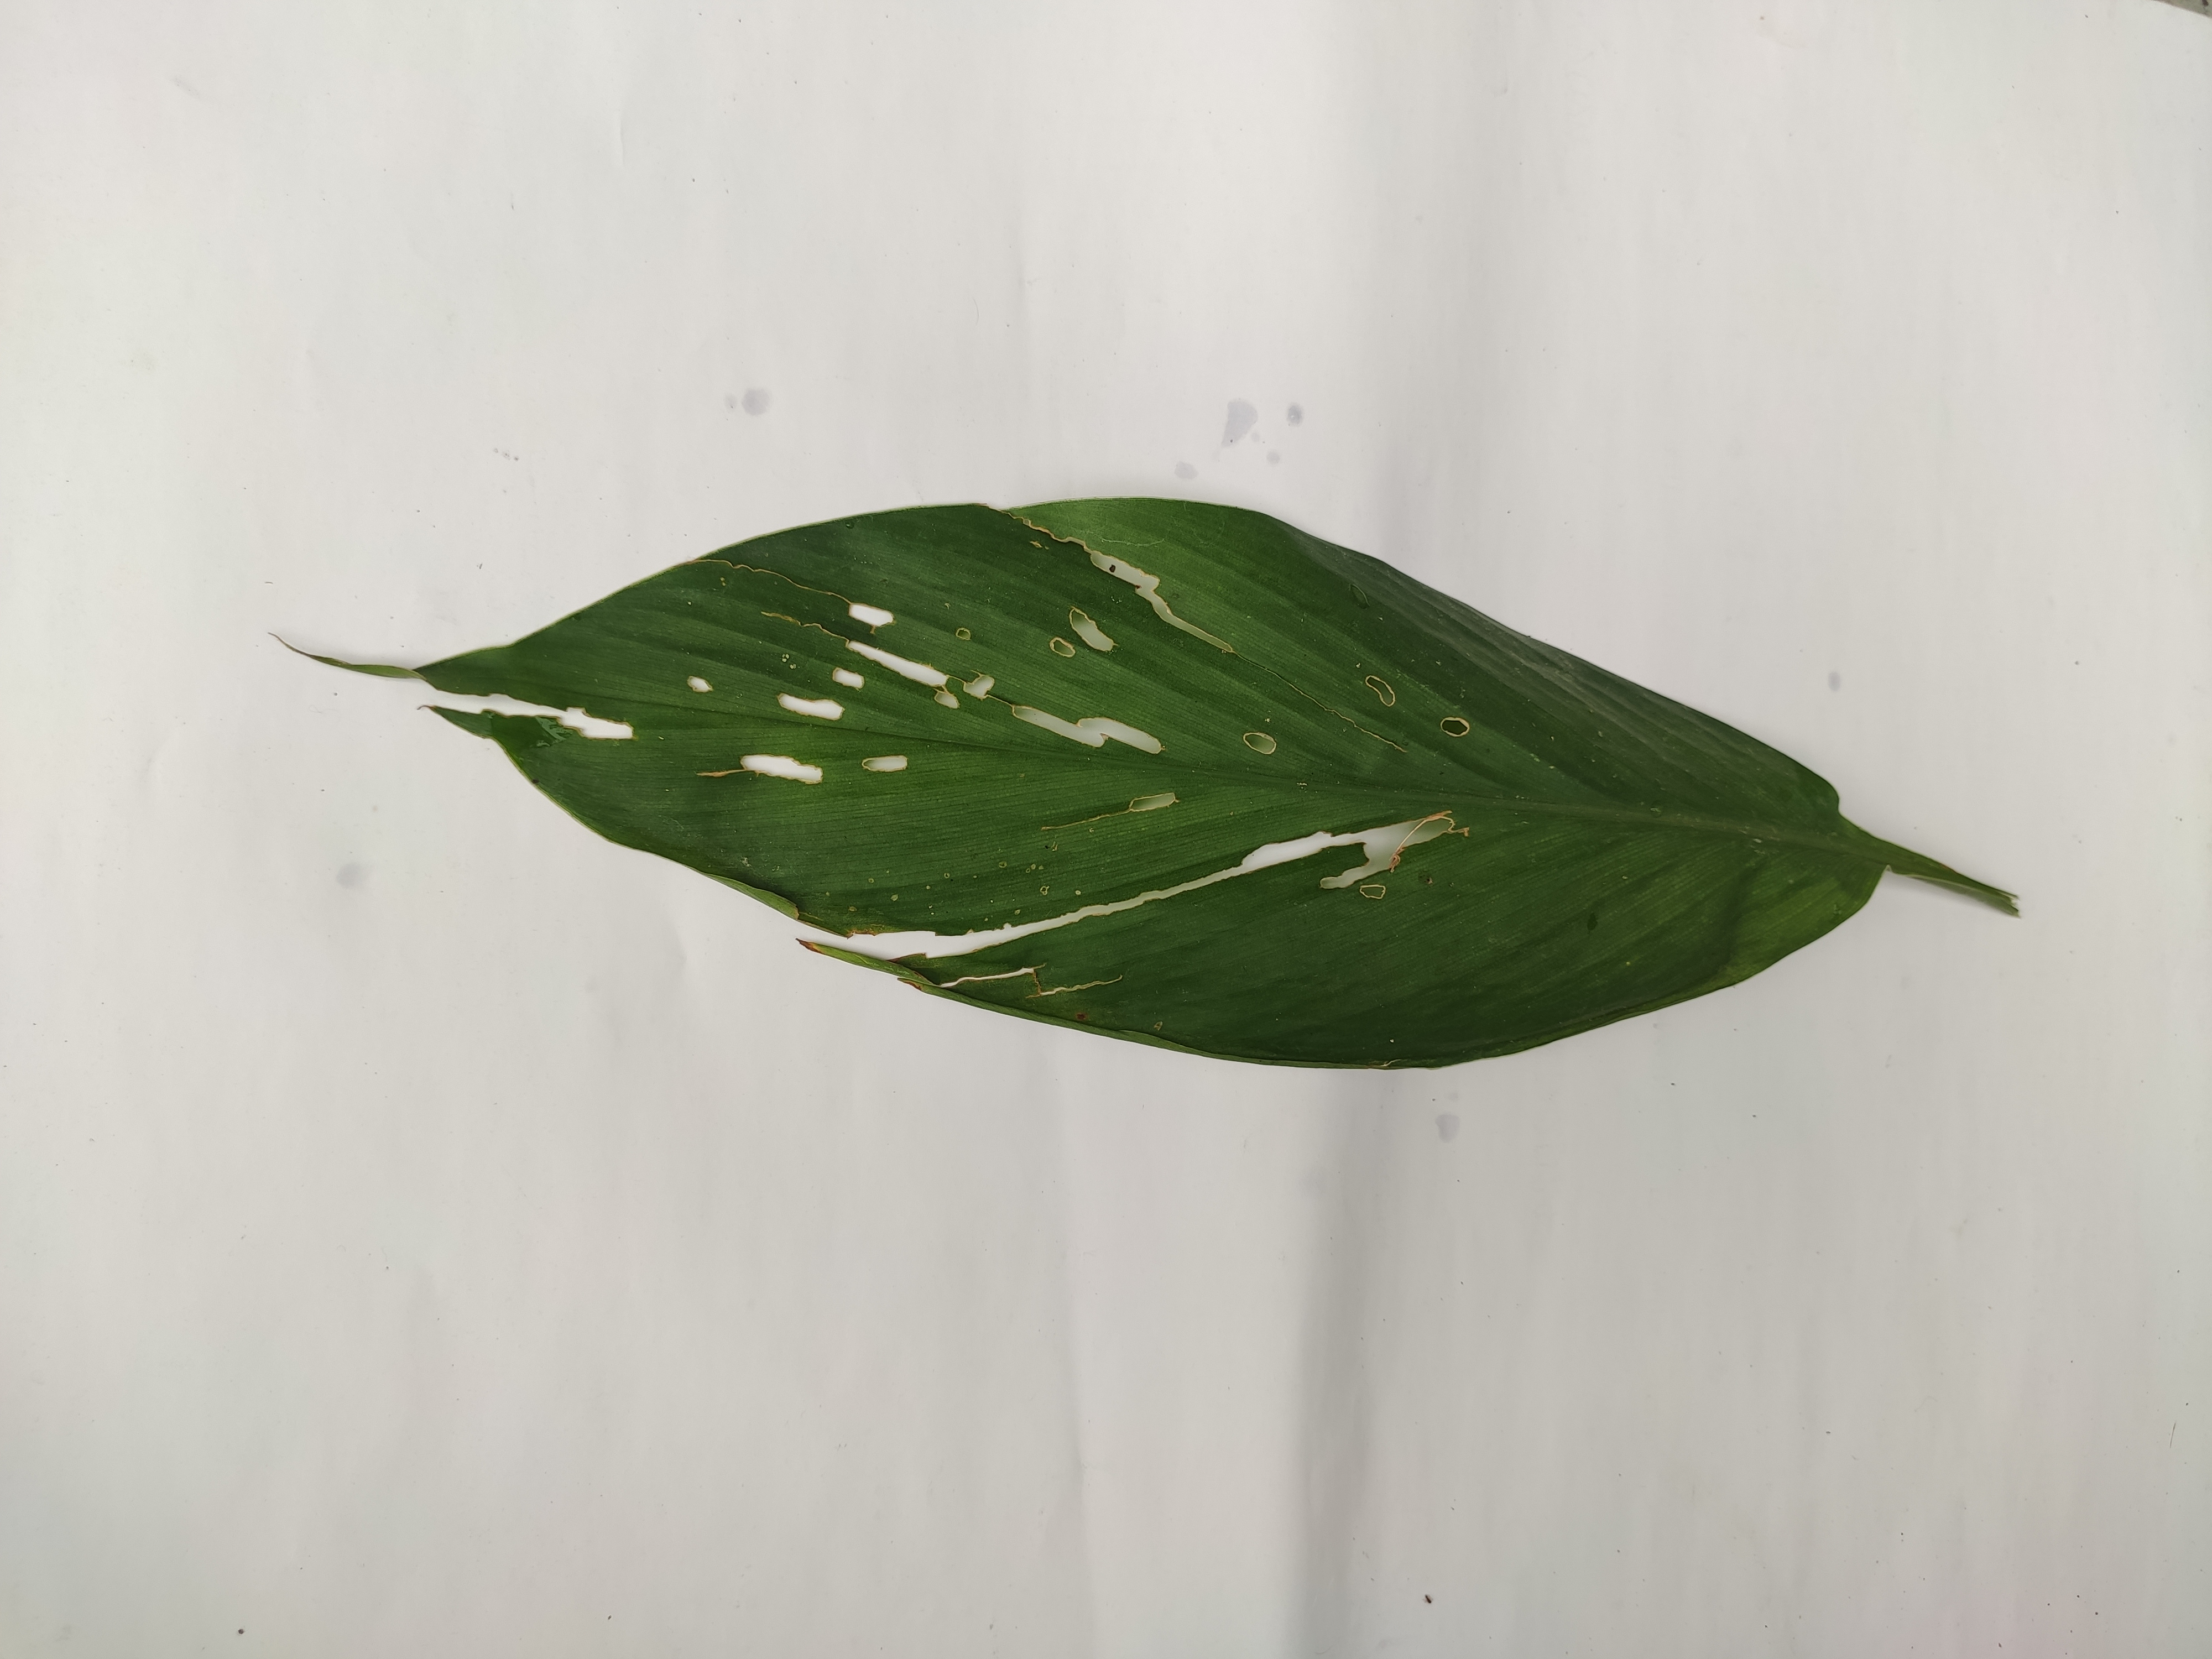
Label: Aphids_Disease